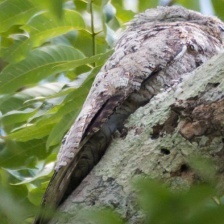
Species: GREAT POTOO
Scientific name: NYCTIBIUS GRANDIS